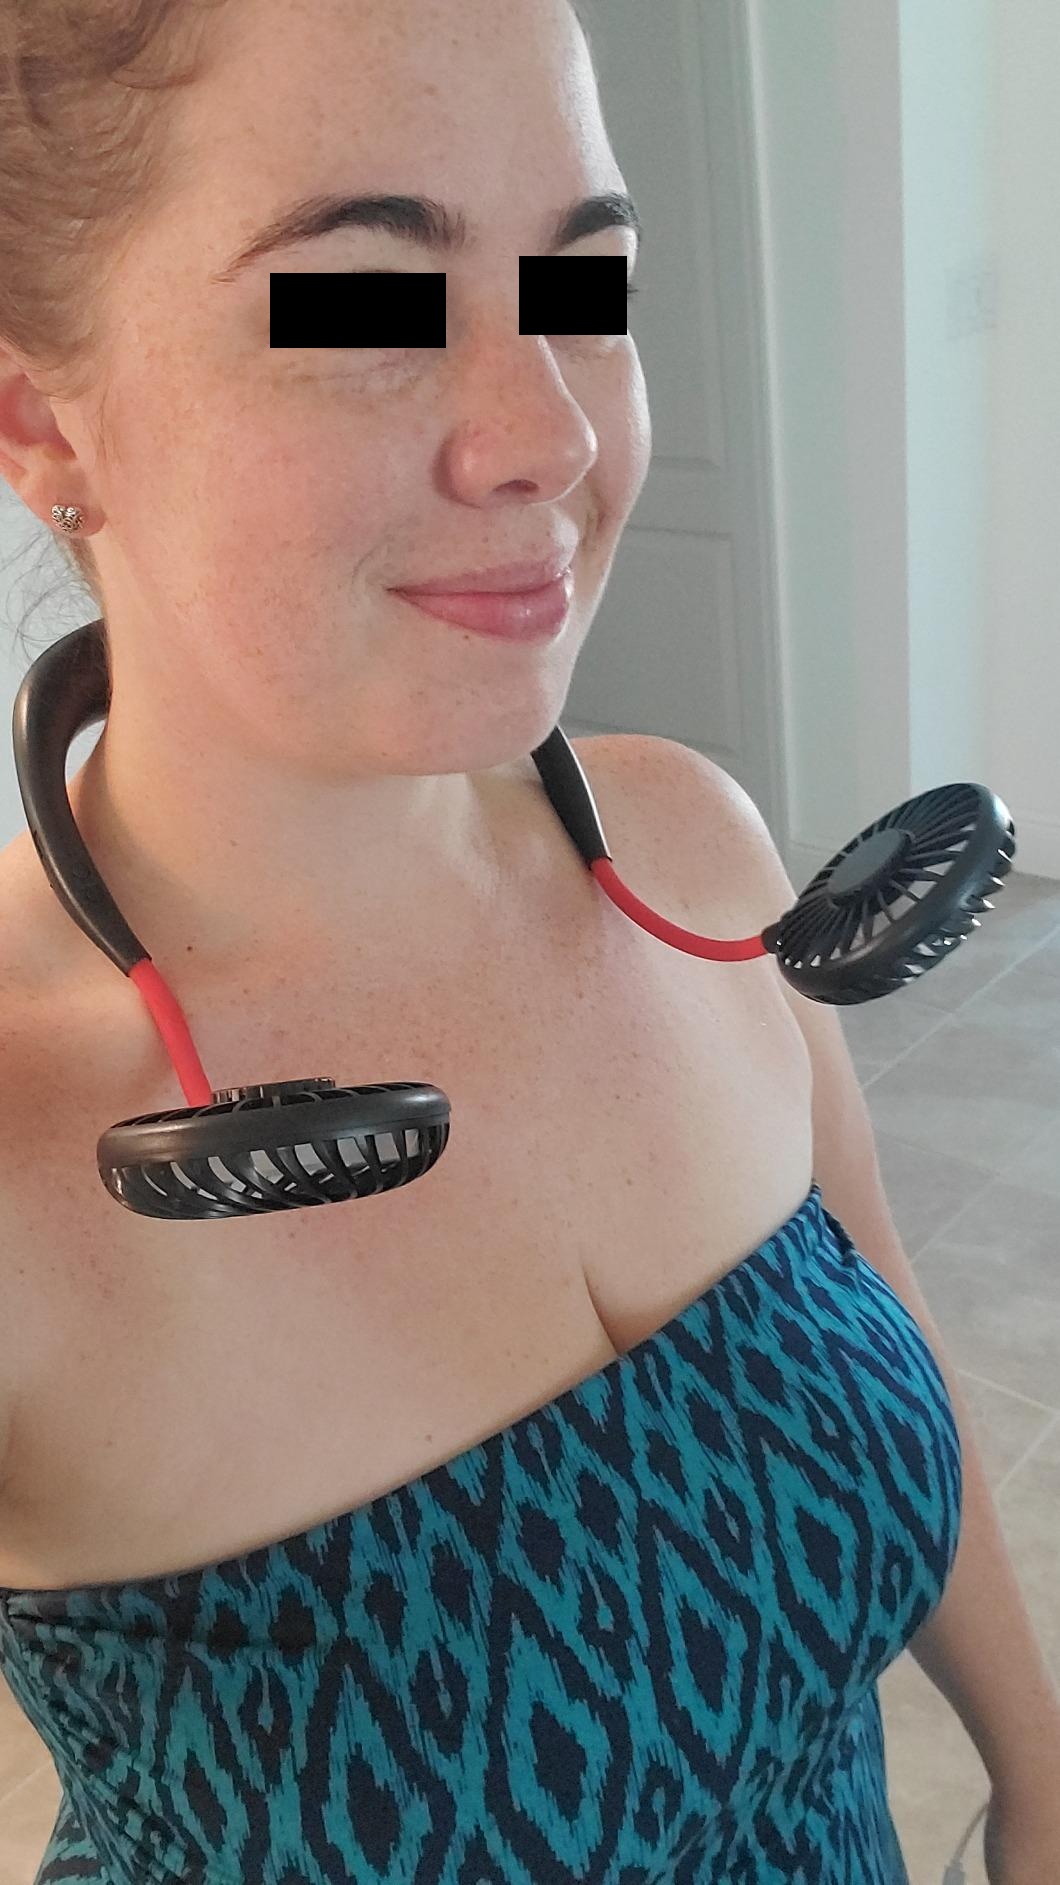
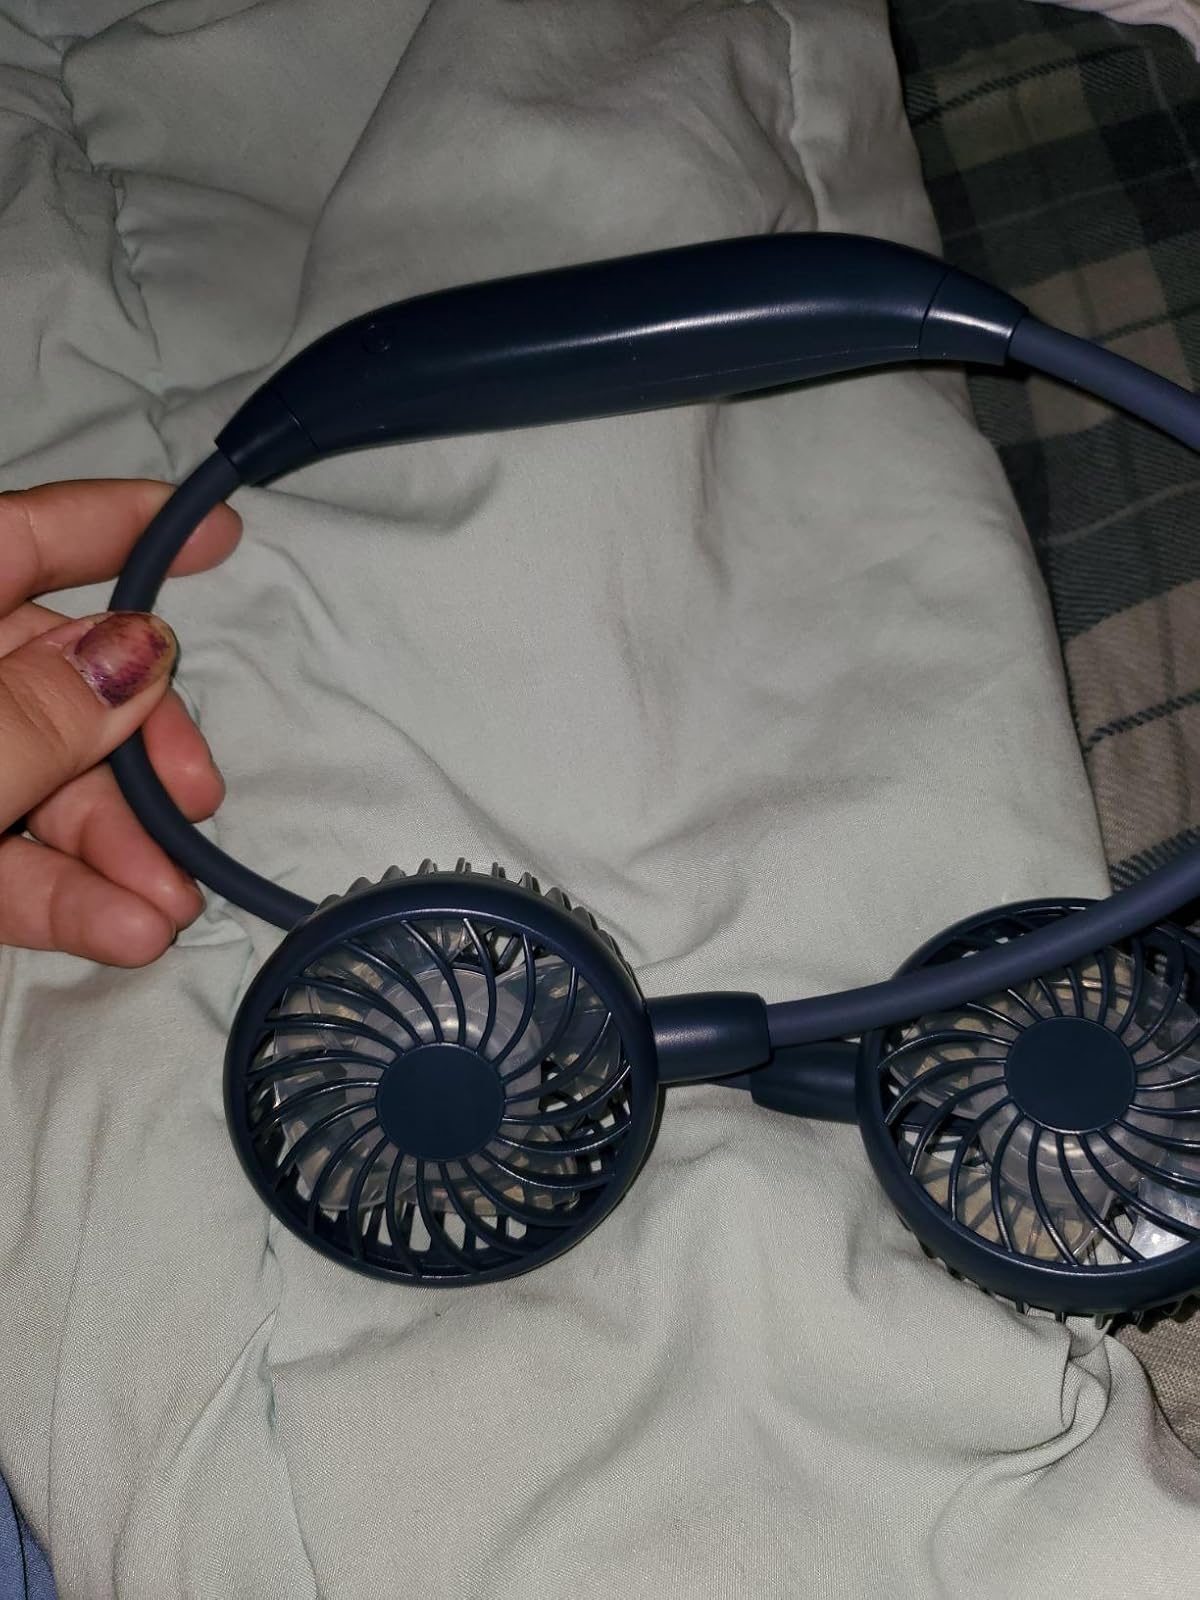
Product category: fan
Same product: no